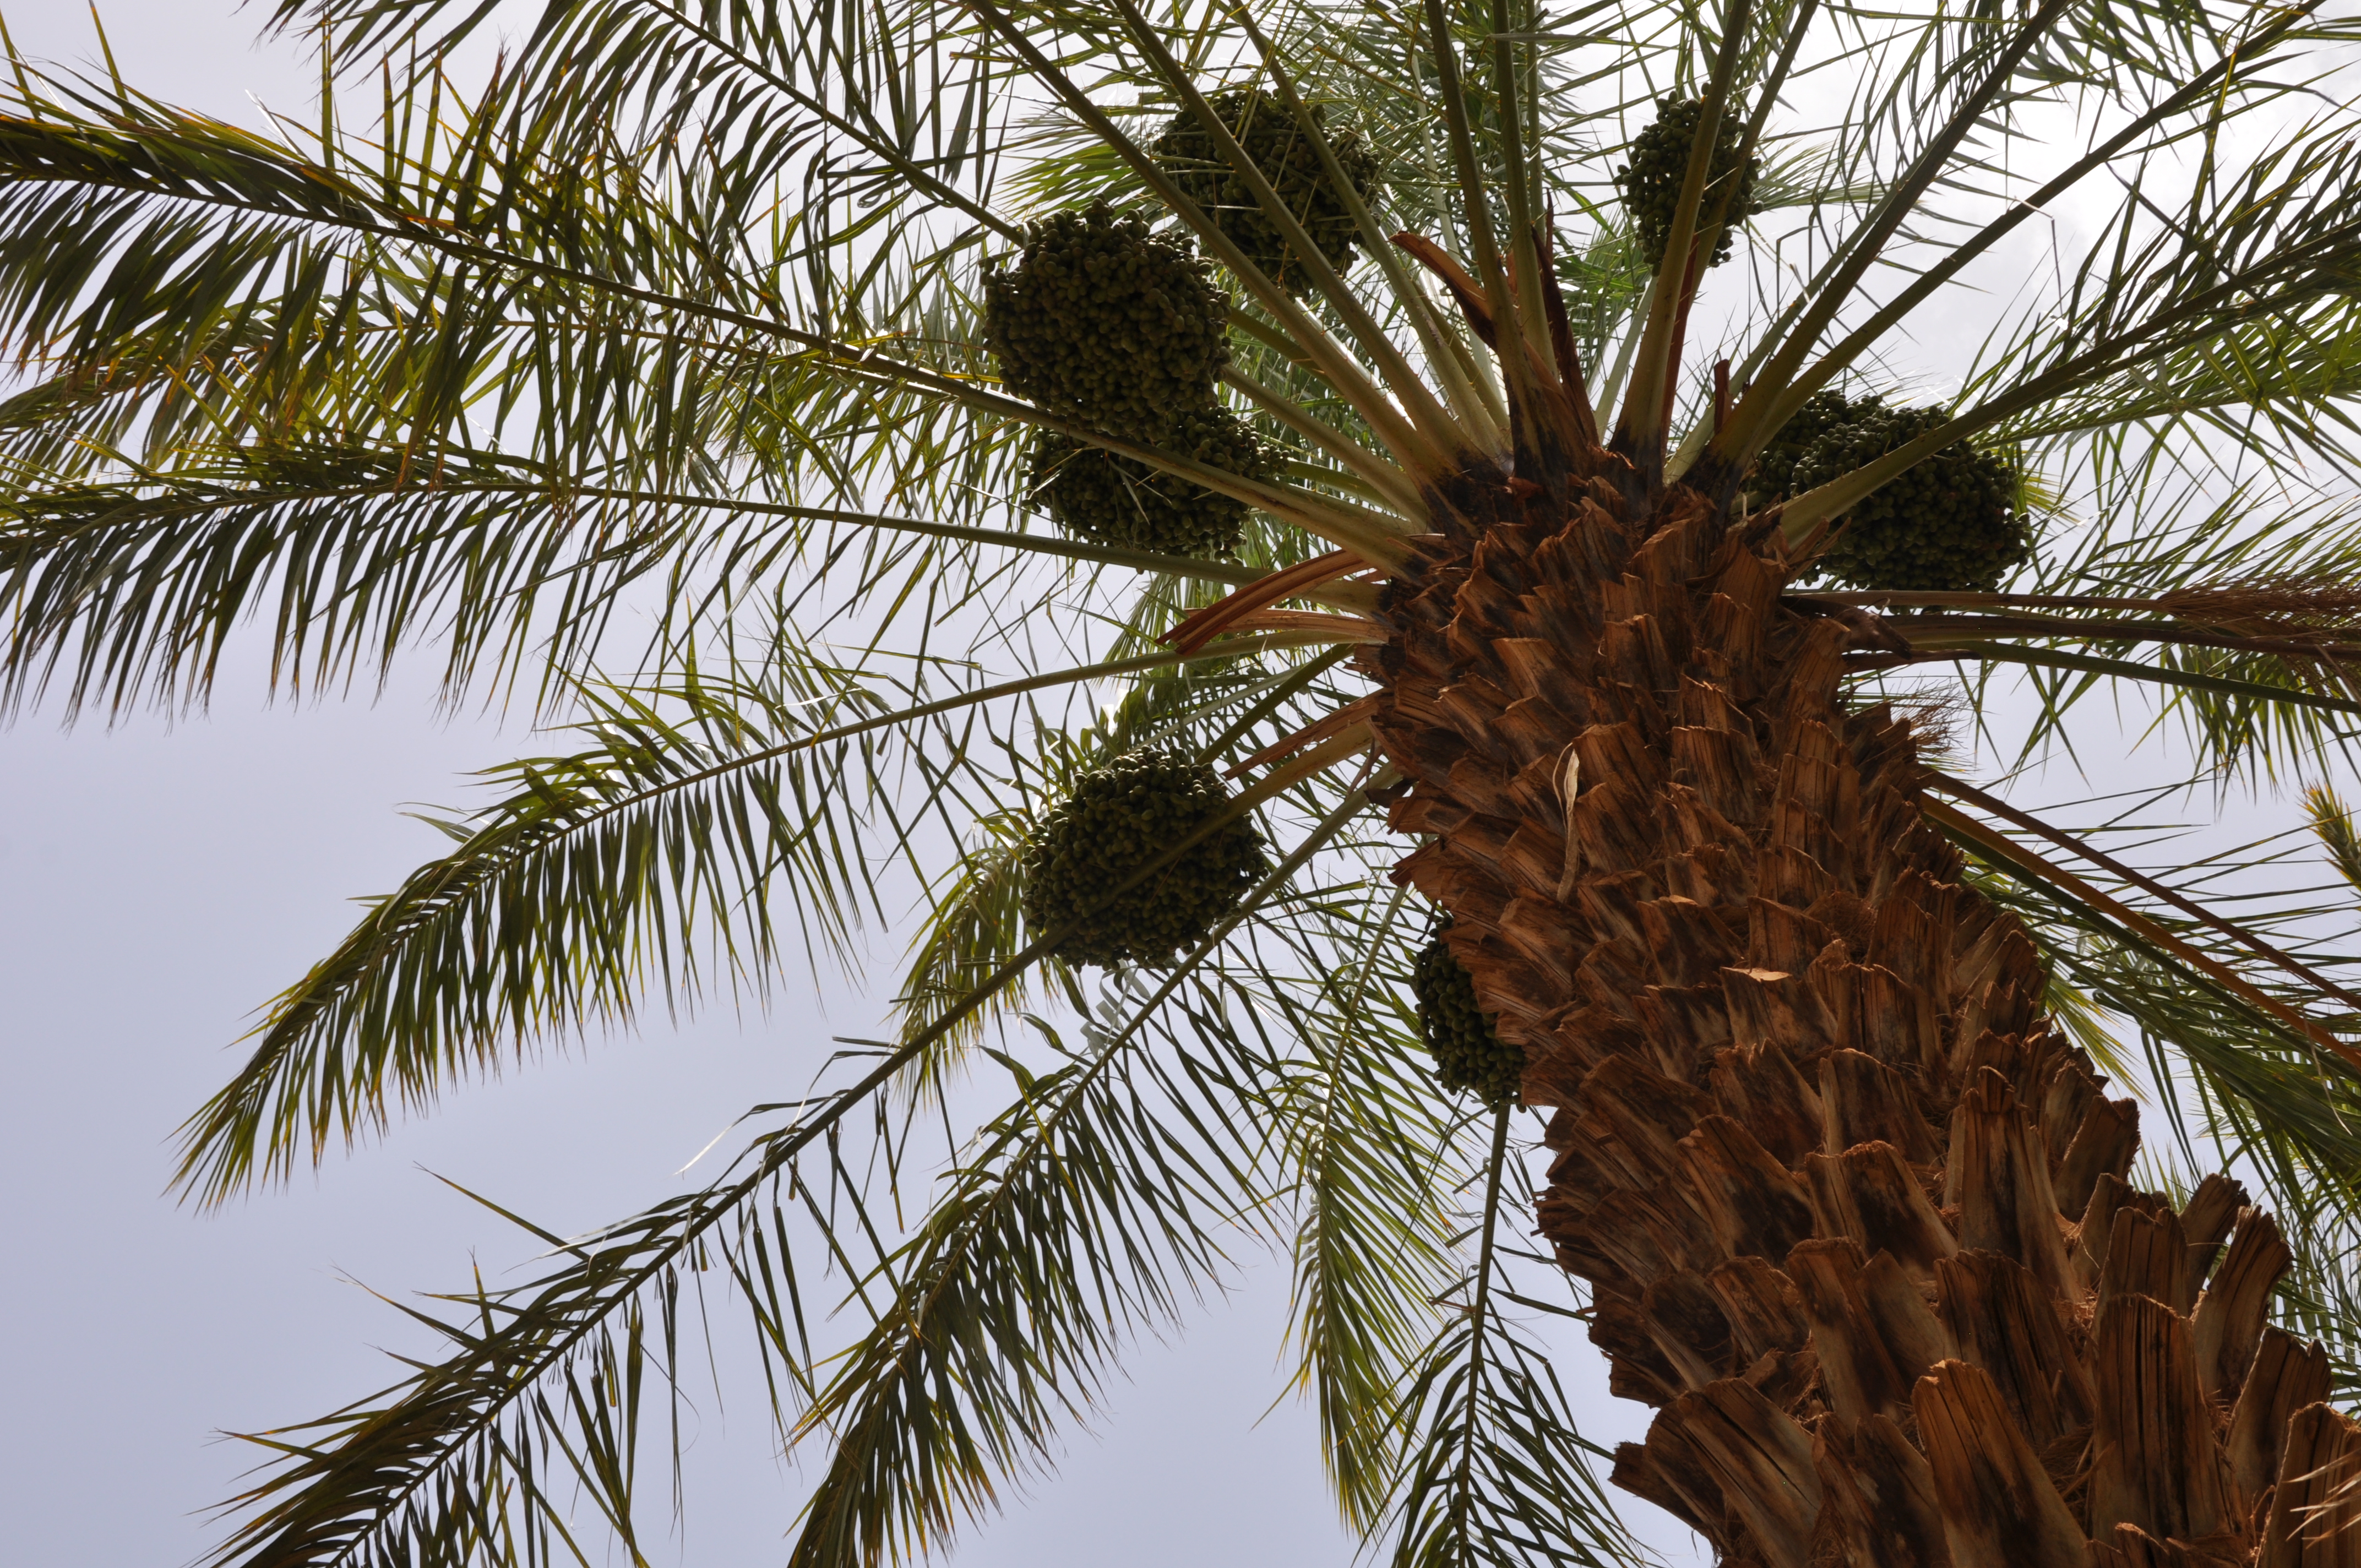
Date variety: bouisthami